Caravana de Campeones (August 2013)

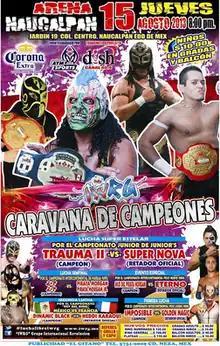
Official poster for the show

The Caravana de Campeones (August 2013), Spanish for "Caravan of Champions", was a major professional wrestling show produced and scripted by the Mexican "Lucha libre" promotion International Wrestling Revolution Group (IWRG). The event took place on August 25, 2013 in IWRG's main arena Arena Naucalpan. The August 2013 version of the event was the sixth overall show IWRG has held under the "Caravana de Campeones" banner.